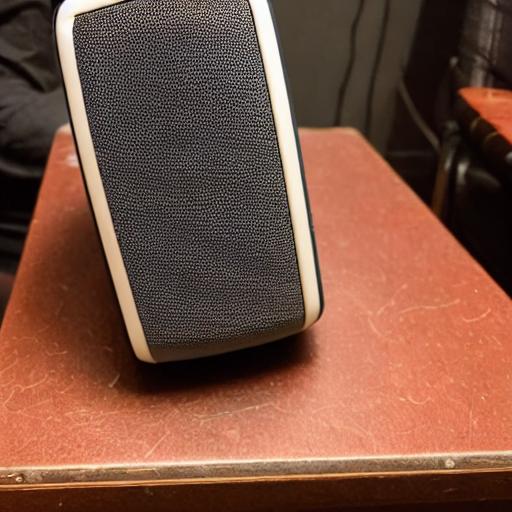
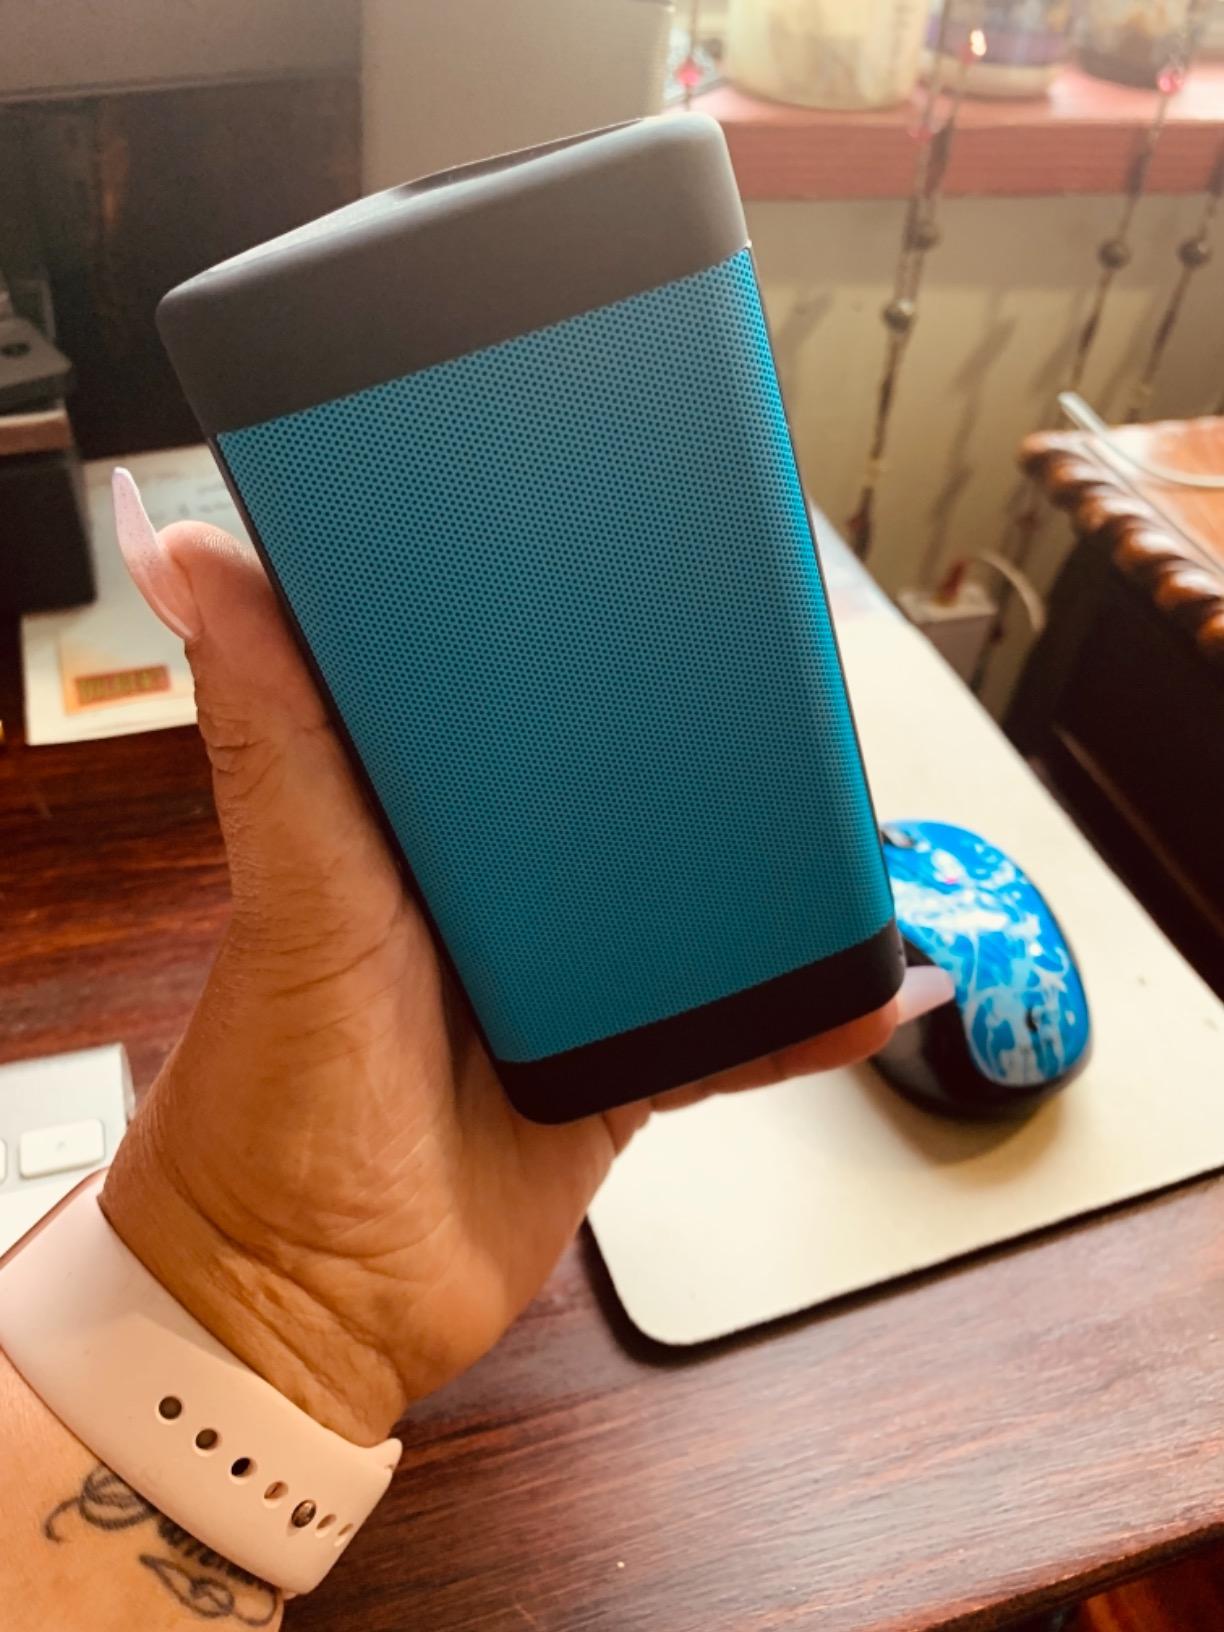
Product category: speaker
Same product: no